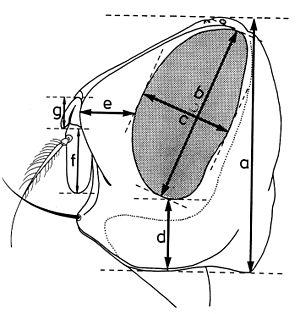
Fig. Parametres dimensionnels de la tete, vu de profil
Les Sarcophagidae sont une famille de mouches de l'ordre des Diptères.